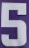
Number: 5